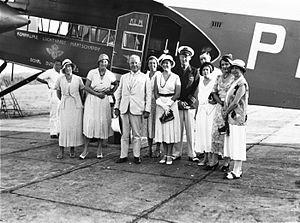
KLM Royal Dutch Airlines est la compagnie aérienne porte-drapeau des Pays-Bas. Principale entreprise néerlandaise de transport aérien, la KLM est créée le 7 octobre 1919, ce qui en fait la plus vieille compagnie aérienne dans le monde encore en activité.